Roundball Classic

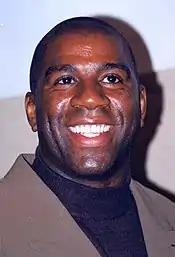
Magic Johnson (pictured here in 1999) sponsored the event in the 1990s.

The Roundball Classic, originally known as The Dapper Dan Roundball Classic (also known as "Magic Johnson's Roundball", "Sonny Vaccaro's Roundball Classic", "EA Sports Roundball Classic", "Asics Roundball Classic") is well known in the sports world as the first national high school All Star basketball game. It was sponsored by and used as a fundraising event for the Dapper Dan Charities in Pittsburgh. The inaugural game was played at the Civic Arena in Pittsburgh, Pennsylvania on March 26, 1965.